Anthology series

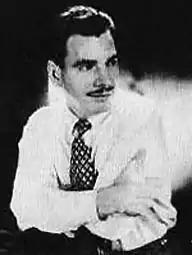
Nelson Olmsted of NBC's "Sleep No More" fantasy series

The final episode of "Suspense" was broadcast on September 30, 1962, a date that has traditionally been seen as marking the end of the old-time radio era. However, genre series produced since 1962 include: